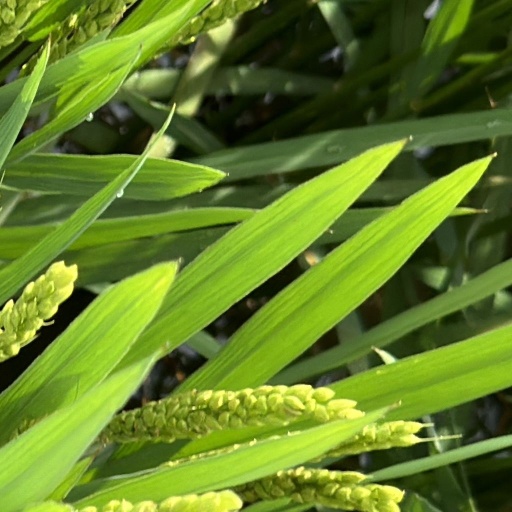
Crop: rice